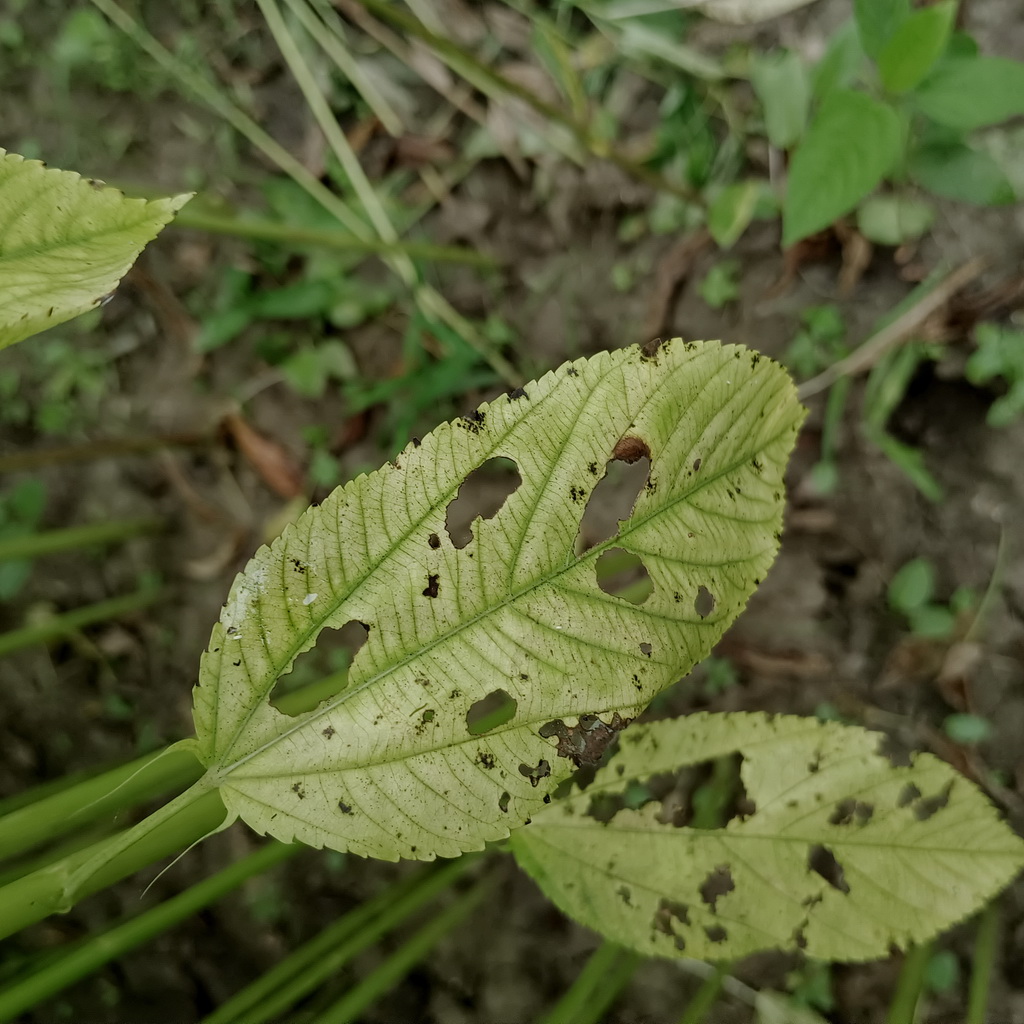
Label: Mosaic